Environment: real
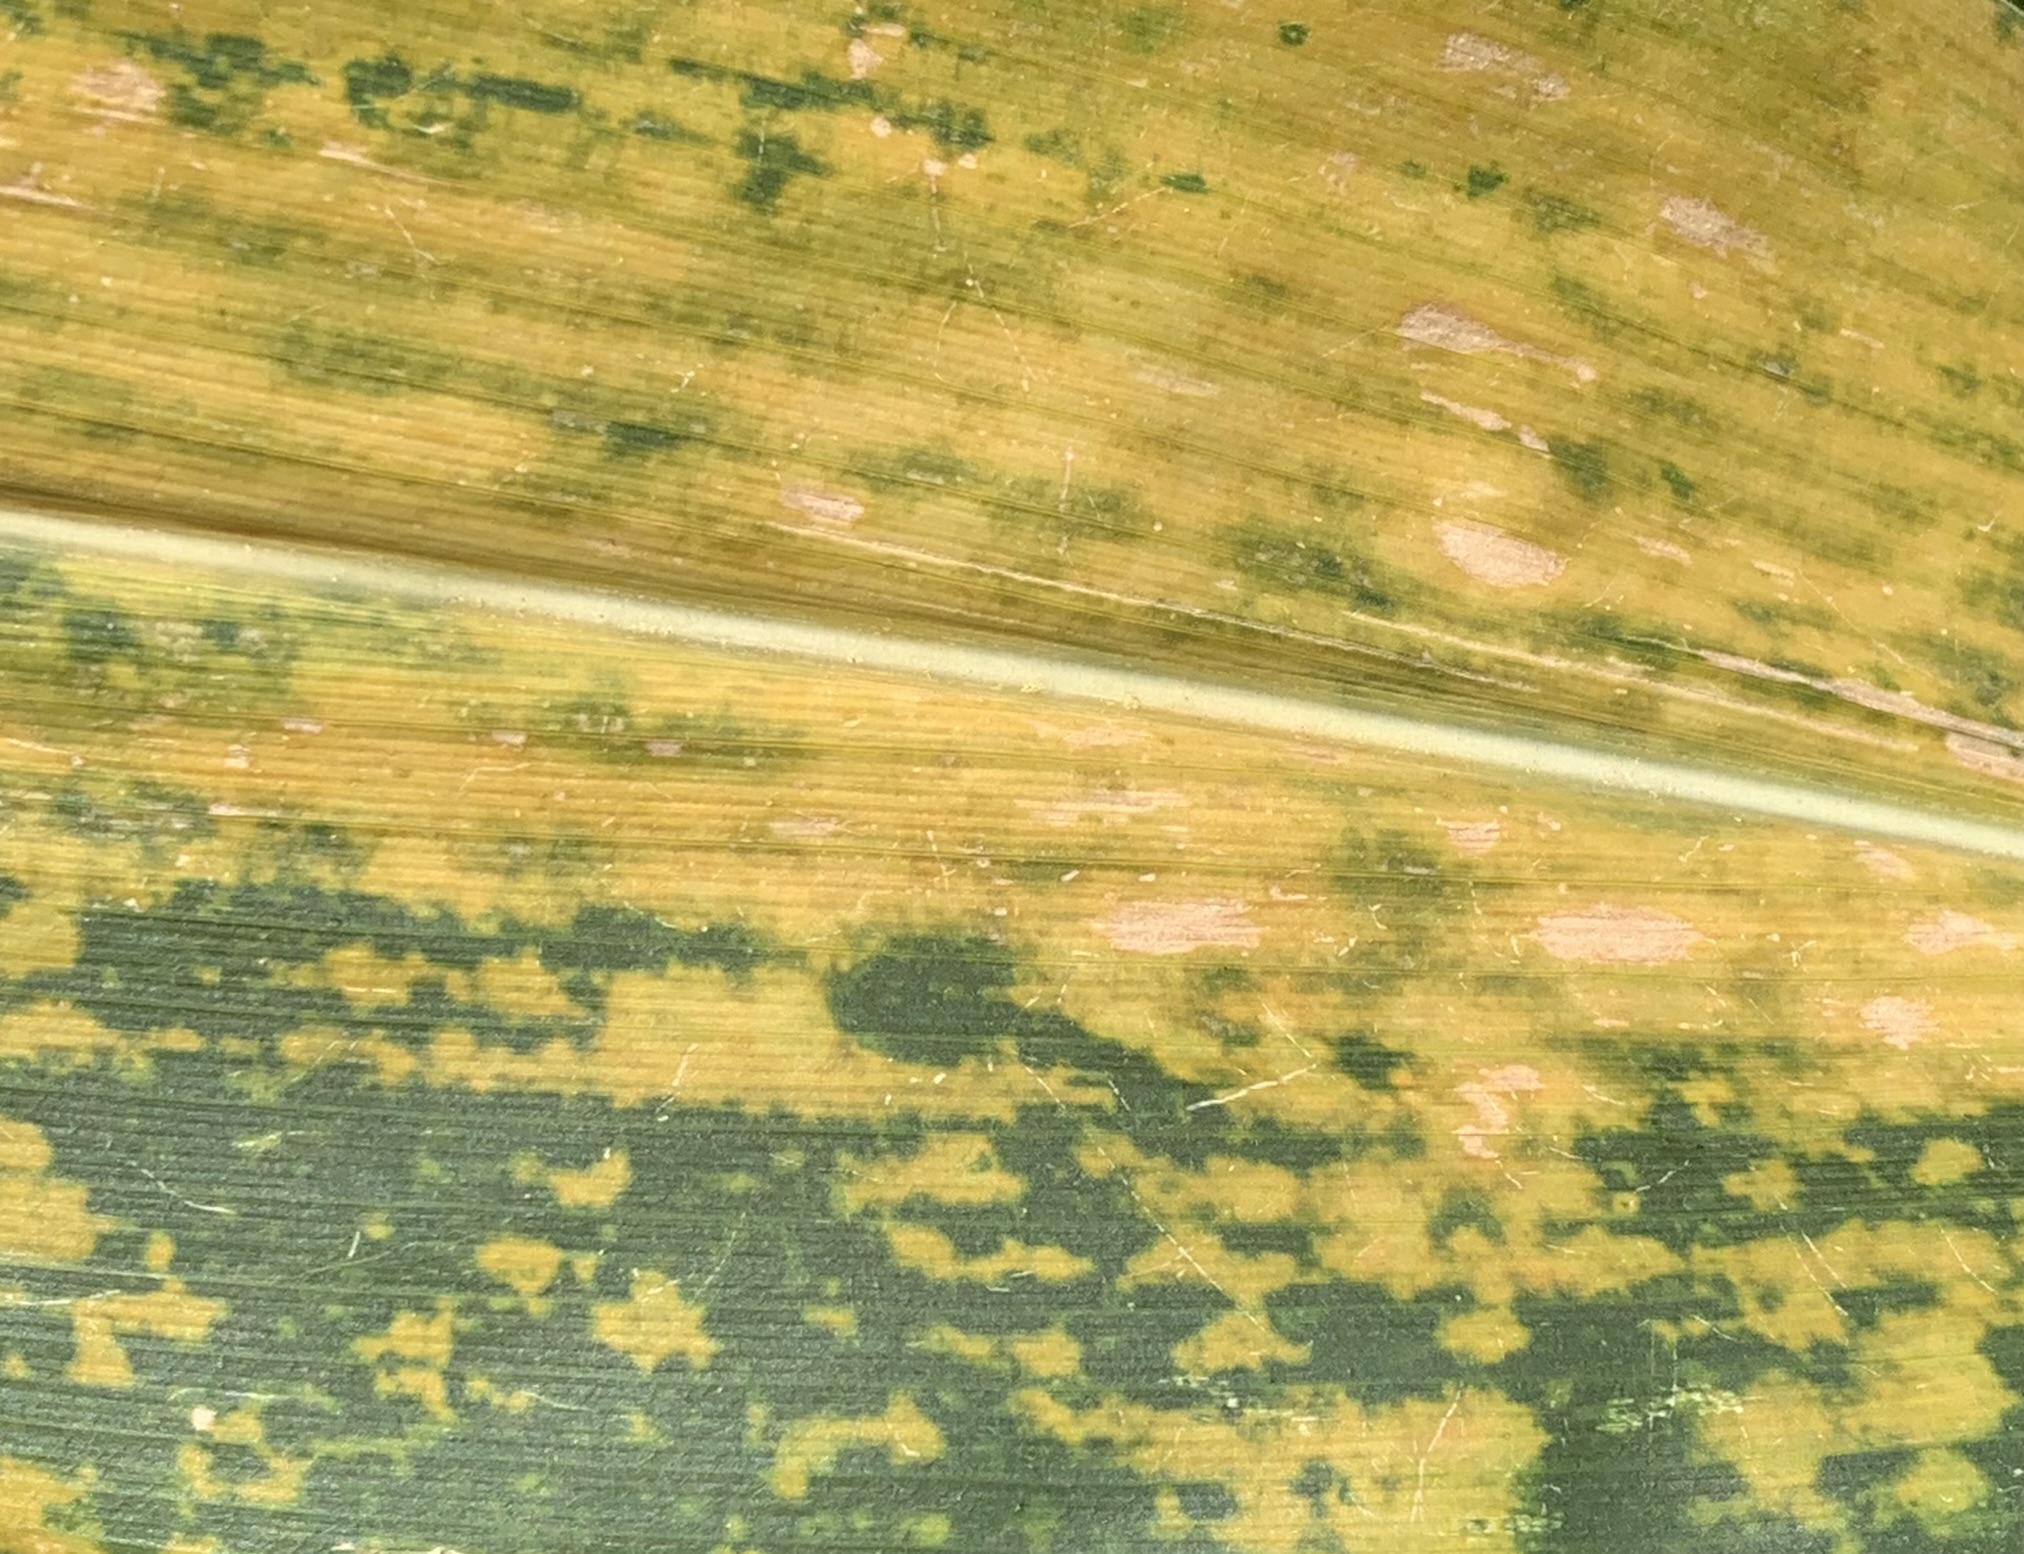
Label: lethal_necrosis